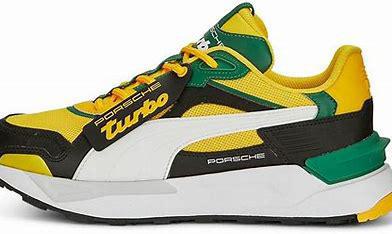
Brand: Puma
Model: Mirage Sport